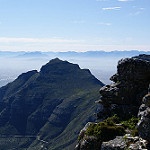
Scene: Outdoor